Real Madrid CF

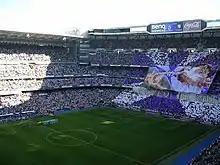
Real Madrid supporters during the 2006 "El Derbi madrileño" match held at the Santiago Bernabéu

Cristiano Ronaldo (2009–2018) is Real Madrid's all-time top goalscorer, with 450 goals in 438 matches. Six other players have also scored over 200 goals for Real: Alfredo Di Stéfano (1953–1964), Santillana (1971–1988), Ferenc Puskás (1958–1966), Hugo Sánchez (1985–1992), Karim Benzema (2009–2023) and the previous goalscoring record-holder Raúl (1994–2010). Cristiano Ronaldo also holds the record for the most league goals scored in one season (48 in 2014–15), alongside being Real's top goalscorer of all time in La Liga history with 311 goals. Di Stéfano's 49 goals in 58 matches was for decades the all-time highest tally in the European Cup, until it was surpassed by Raúl in 2005, and is now held by Cristiano Ronaldo with 105 goals for Madrid and 140 overall. The fastest goal in the history of the club (13 seconds) was scored by the Chilean Iván Zamorano on 3 September 1994 during a league match against Sevilla.